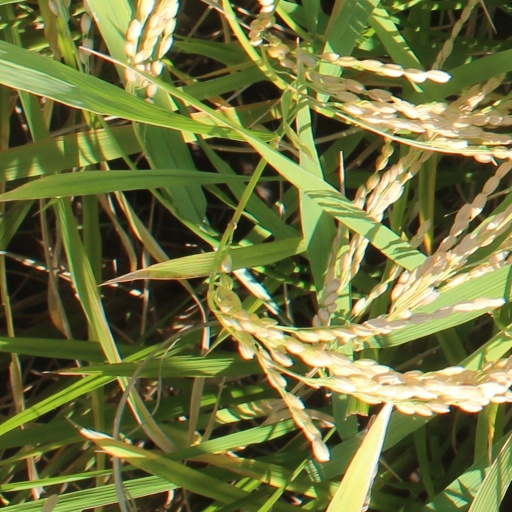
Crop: rice